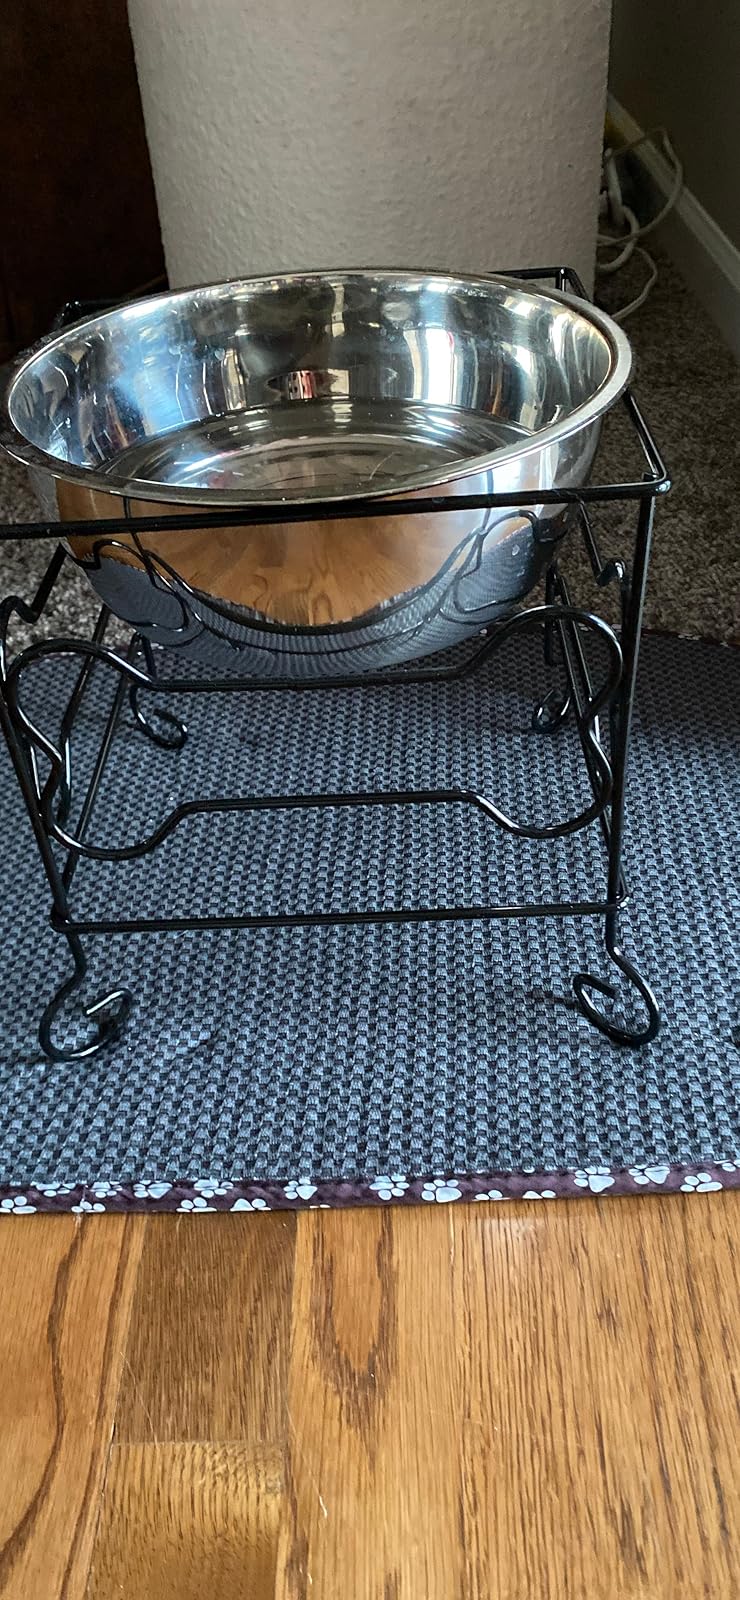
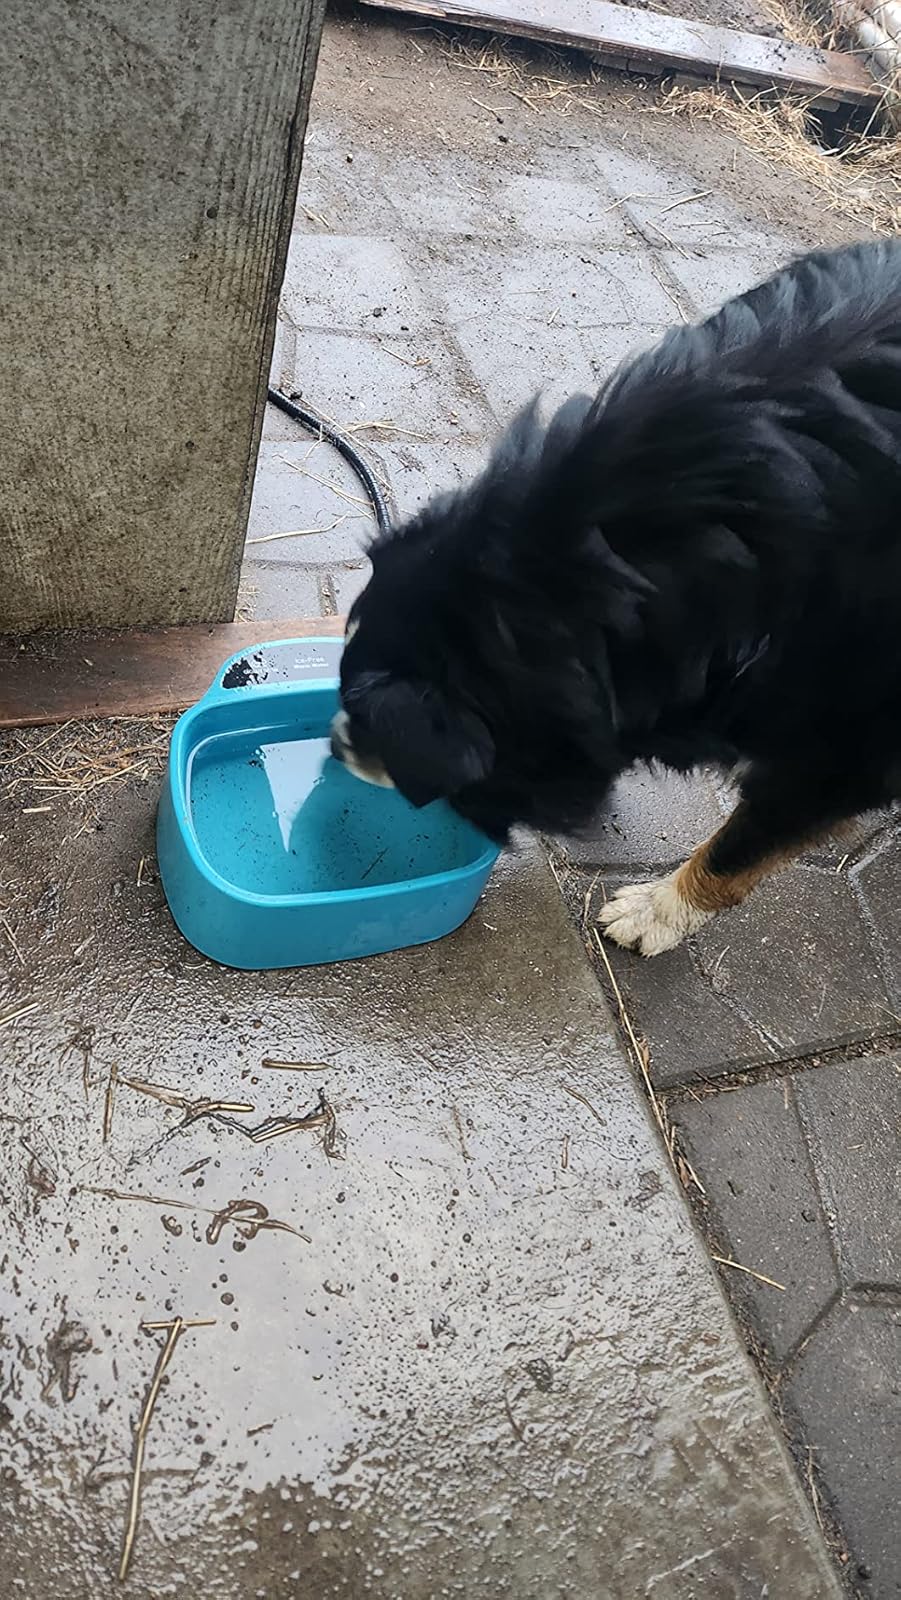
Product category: items_bowl
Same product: no